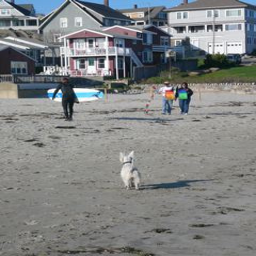
A dog runs down the beach after people.
A small white dog sitting on a beach next to houses.
A dog watches people walking on the beach.
A white dog is walking on the gray beach.
some people houses a white dog and a surfer